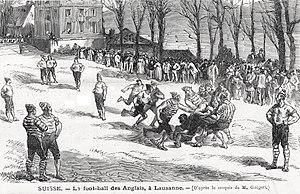
Les balbutiements du rugby en Suisse, étudiants anglais en villégiature contre étudiants suisses (Lausanne - 1883)
Le rugby à XV est un sport populaire pratiqué en France par 457 000 joueurs licenciés. Il a été introduit en France au début des années 1870 par des Britanniques, faisant ainsi de l'Hexagone, en compagnie de plusieurs nations anglo-saxonnes, un des premiers pays à être exposés à ce sport.